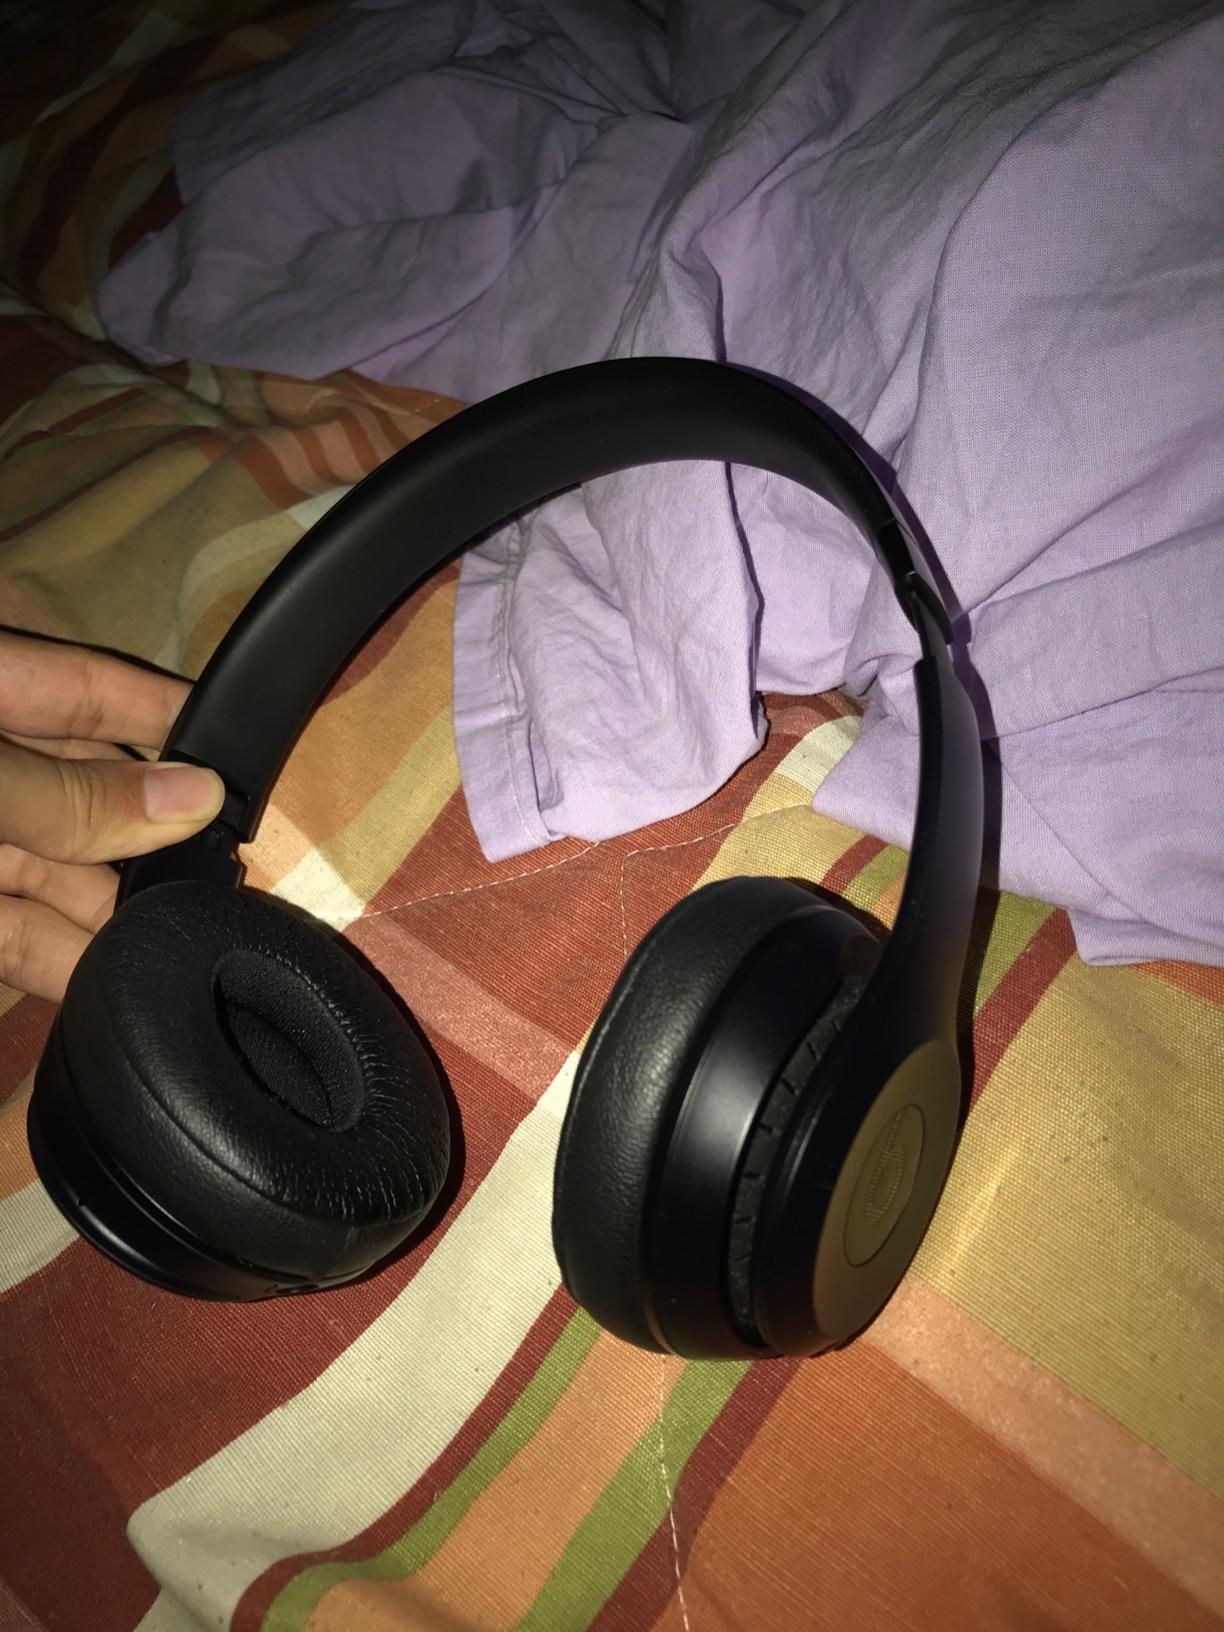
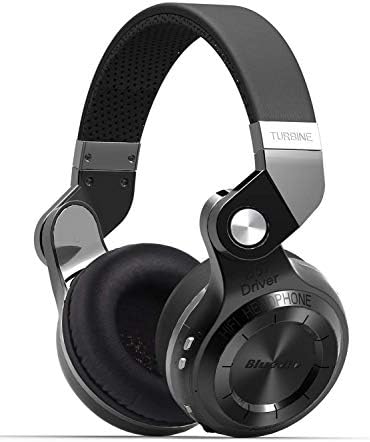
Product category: headphones
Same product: no